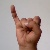
The image shows a hand gesture representing the letter 'I' in Indian Sign Language.